Rodney Brooks

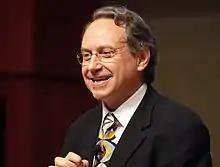
Brooks in 2005

Instead of computation as the ultimate conceptual metaphor that helped artificial intelligence become a separate discipline in the scientific community, he proposed that "action" or "behavior" is more appropriate to be used in robotics. Critical of applying the computational metaphor, even to the fields where the action metaphor is more relevant, he wrote in 2008 that: